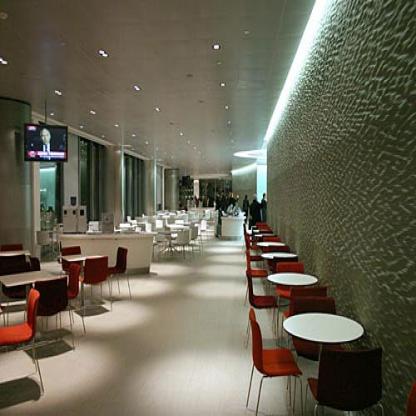
Scene: Indoor